George Doig

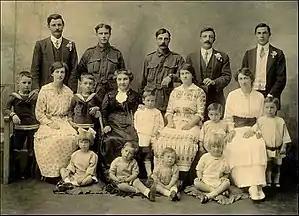
A photograph of the Doig family taken in 1915, with George Doig middle row, third from right.

Doig was born on 25 May 1913 to Charles George Alexander Doig and his wife, Isabella Brand Doig (née Miller), at their residence at 30 Howard Street, Fremantle. Doig was a member of the Doig sporting family which produced 17 WAFL footballers. His father, Charles Doig, Sr., played 209 games for East Fremantle between 1903 and 1921, and later coached the club for one season, in 1940. His brother, Charles Doig, Jr., played 196 games for East Fremantle and also captained the club.